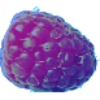
Label: Raspberry 1